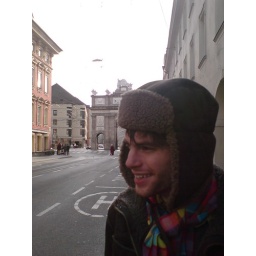
A furry hat in the streets of Innsbruck